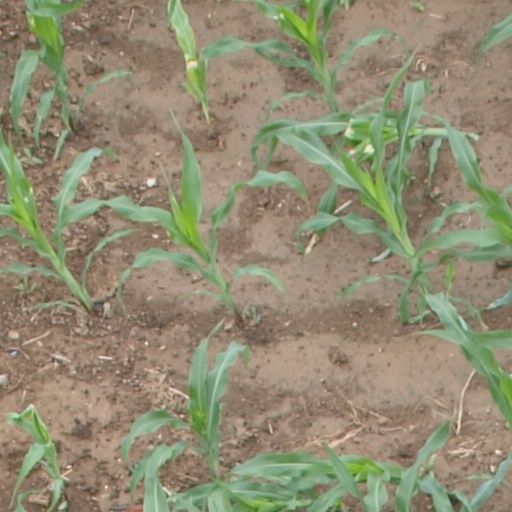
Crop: maize; corn